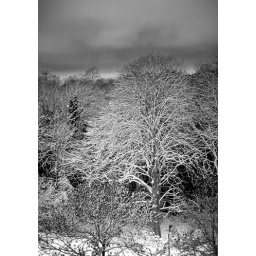
Putney Heath in the snow. Hand-held leaning out of the 6th floor window at midnight Saturday 18th December.